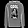
Label: Pullover